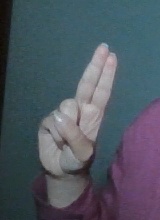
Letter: taa